Alex Trezza

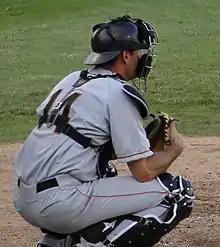
Trezza with the Worcester Tornadoes in 2011

Alex Trezza (born September 1, 1980) is an American college baseball coach and former catcher. He played college baseball at Stony Brook University. He served as head baseball coach of the LIU Brooklyn Blackbirds baseball team from 2015 to 2016.